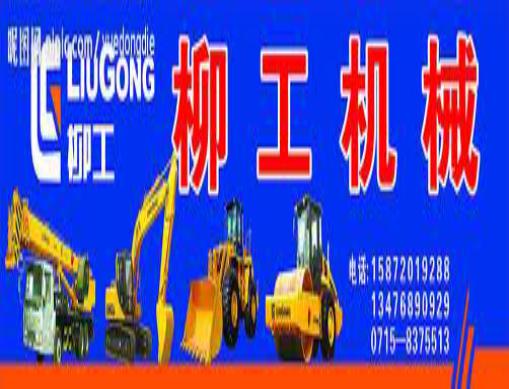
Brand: liu gong
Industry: Others